Alexandria

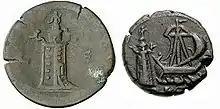
The Lighthouse of Alexandria on coins minted in Alexandria in the second century (1: reverse of a coin of Antoninus Pius, and 2: reverse of a coin of Commodus)

In 115 AD, large parts of Alexandria were destroyed during the Diaspora revolt, which gave Hadrian and his architect, Decriannus, an opportunity to rebuild it. In 215 AD, the emperor Caracalla visited the city and, because of some insulting satires that the inhabitants had directed at him, abruptly commanded his troops to put to death all youths capable of bearing arms. On 21 July 365 AD, Alexandria was devastated by a tsunami (365 Crete earthquake), an event annually commemorated years later as a "day of horror".